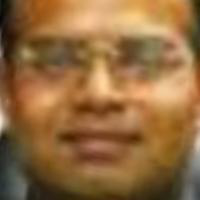
Age group: age 41-55